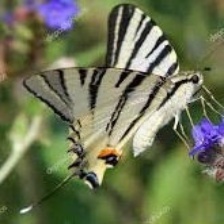
Species: SCARCE SWALLOW